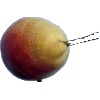
Label: Pear 2